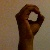
The image shows a hand gesture representing the letter 'O' in Indian Sign Language.